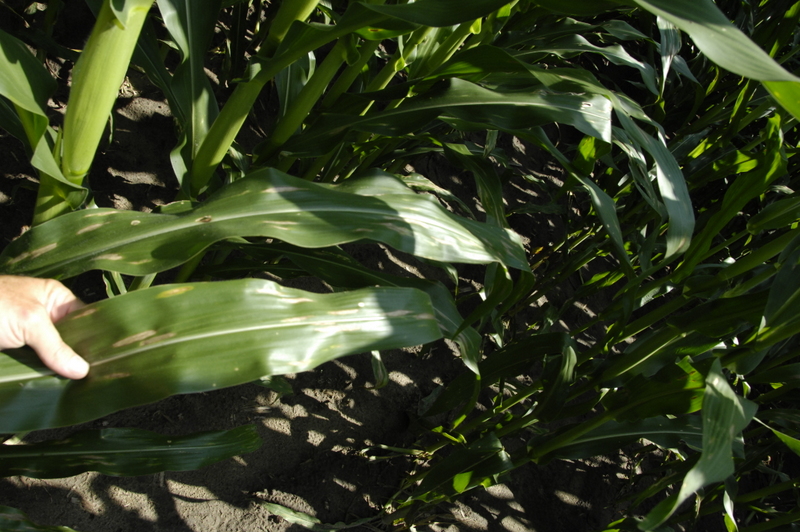
Labels: Corn leaf blight, Corn leaf blight